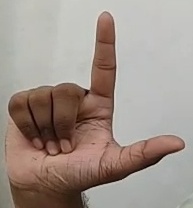
ASL sign: L